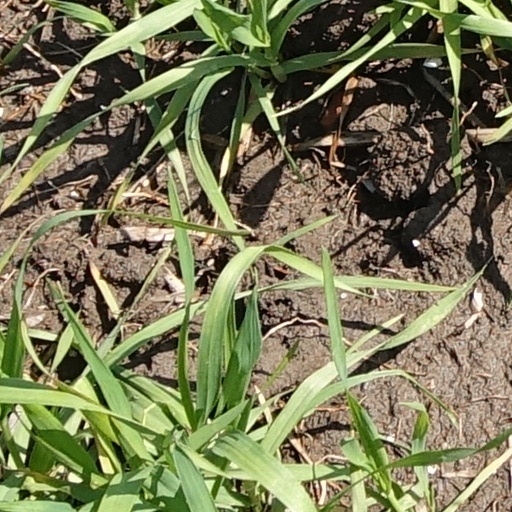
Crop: wheat